Little Wonder (horse)

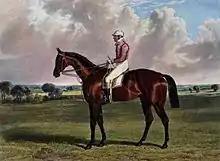
Little Wonder

Little Wonder (1837–1843) was a British Thoroughbred racehorse. In a career that lasted from September 1839 to September 1842 he ran eight times and won only one race. That race, however, was the 1840 Epsom Derby which he won as a 50/1 outsider. Little Wonder was one of the smallest Thoroughbreds to win a major race, standing less than 15 hands high. During his career, there were rumours that he was a "ringer", foaled in 1836 but the allegations were never substantiated. He was briefly retired after being injured in a race in 1842 and died of colic in 1843 while still in training.